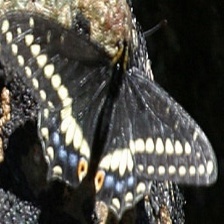
Species: INDRA SWALLOW